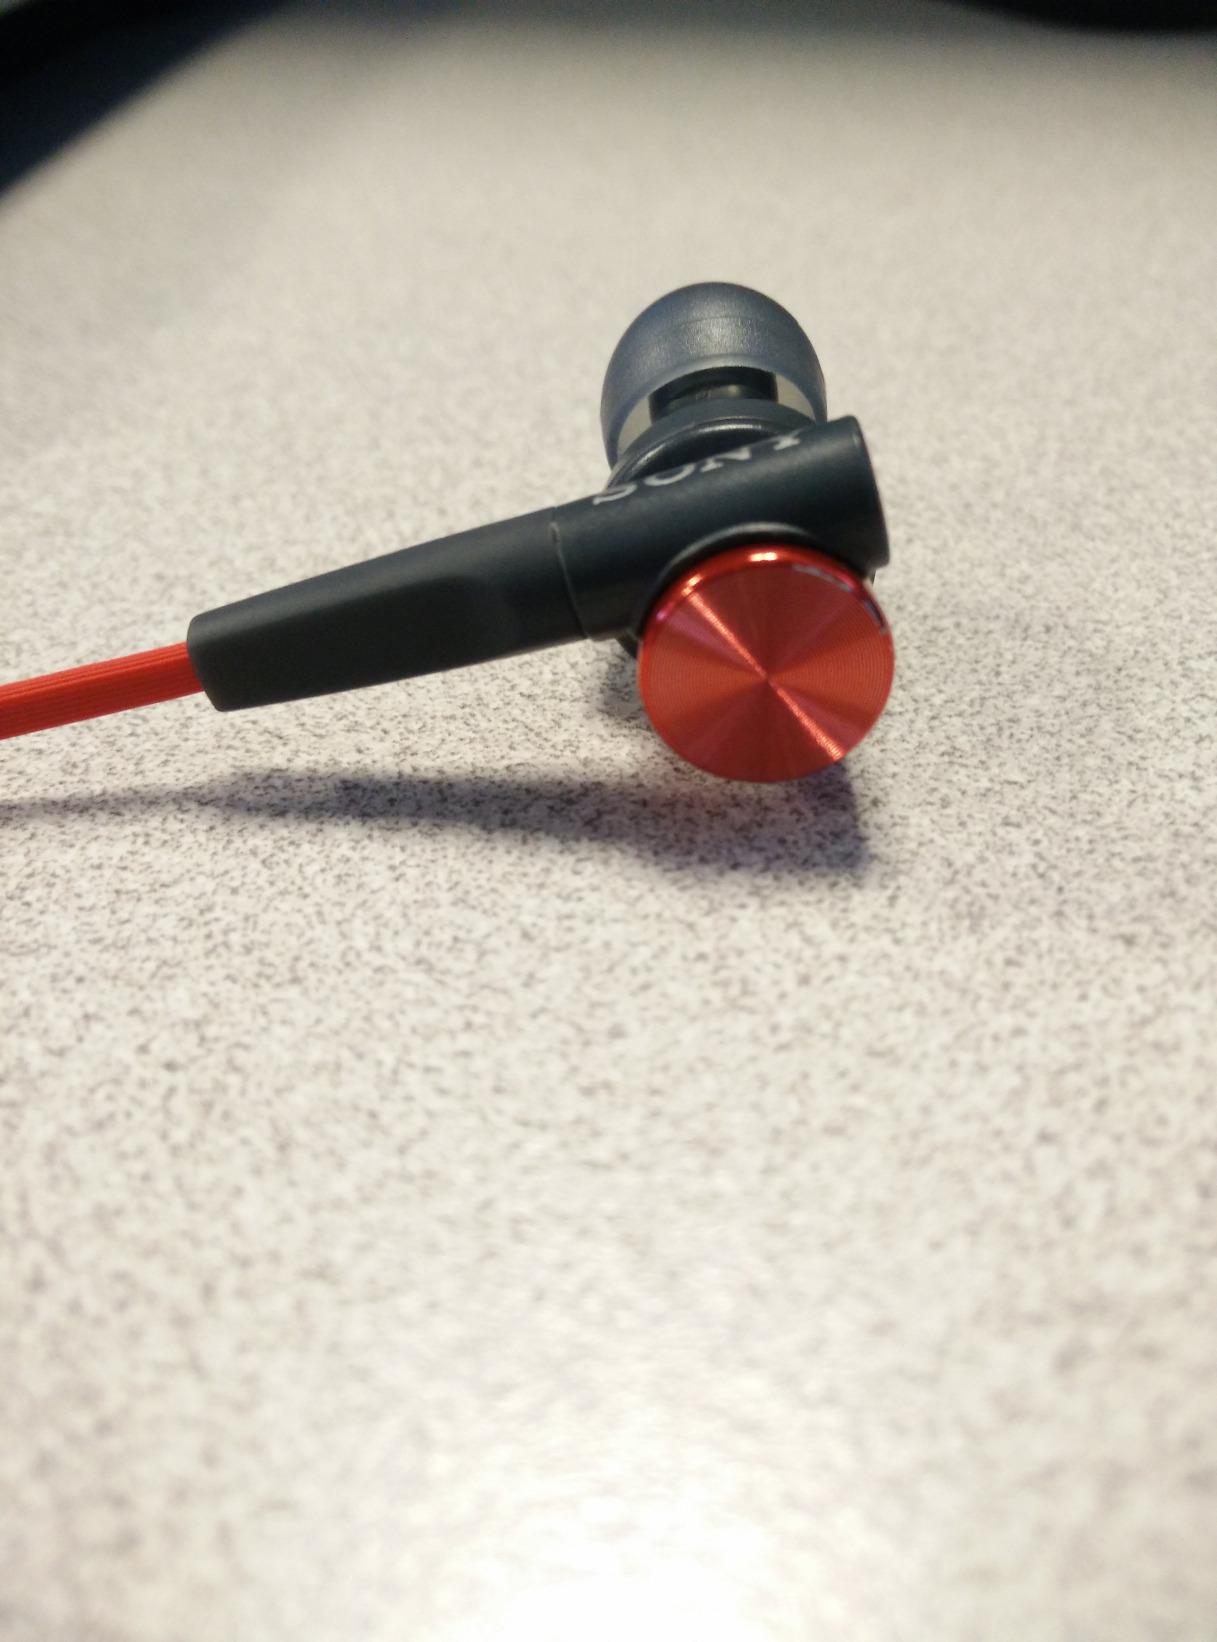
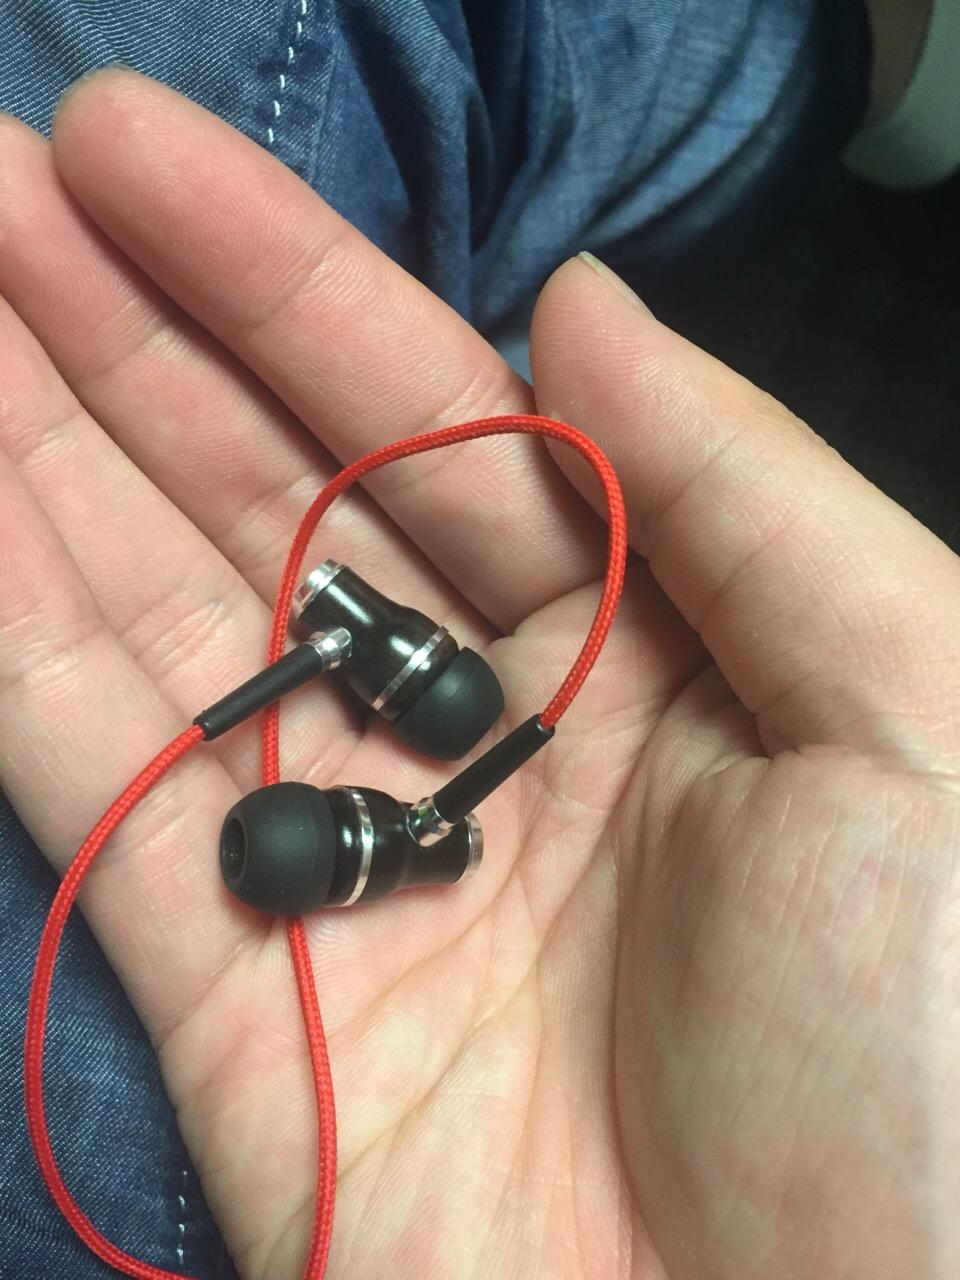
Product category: headphones
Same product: no